Lunar and Planetary Institute

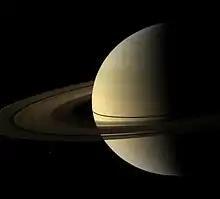
Saturn from the "Cassini" Orbiter

The LPI serves a scientific forum attracting world-class visiting scientists, postdoctoral fellows, students, and resident experts. Resident scientists provide planetary science expertise necessary for the LPI to achieve its goals and maintain their scientific proficiency through peer-reviewed activities. The research carried out at the LPI supports NASA's efforts to explore the Solar System.